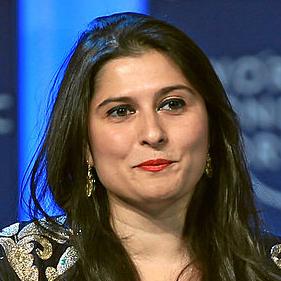
Age: 34